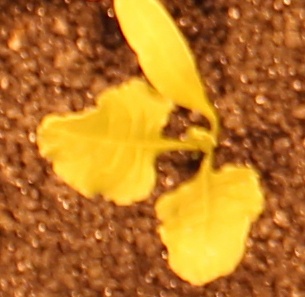
Label: Sugar beet